Saint-Python

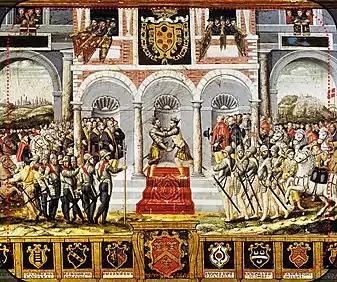
Traités du Cateau-Cambrésis (1559) involving St-Python.

1559: : Peace between Henry II of France and Philip II of Spain.